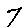
Label: 7